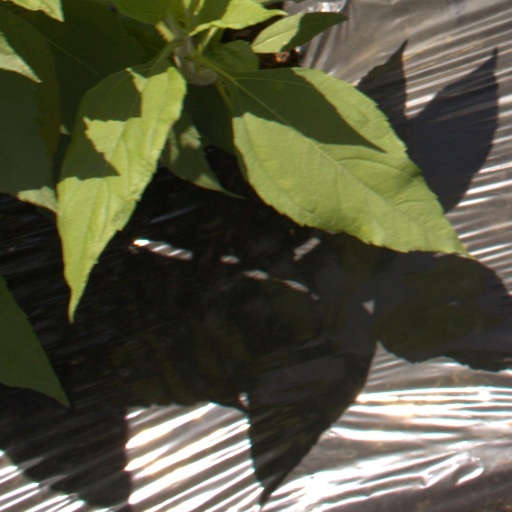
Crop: Jerusalem artichoke